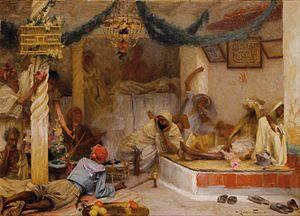
Kiffer, dérivé du mot kif, est un verbe familier français qui initialement désignait l’action de fumer du haschich ou cannabis, mais aussi le plaisir qui y est associé. Le sens a évolué et dans son acception actuelle, kiffer signifie simplement prendre beaucoup de plaisir, aimer, être fou de quelque chose ou de quelqu'un. Un kif ou kiff est alors une passion, un hobby, un plaisir particulier et personnel, ou simplement un moment de bonheur.